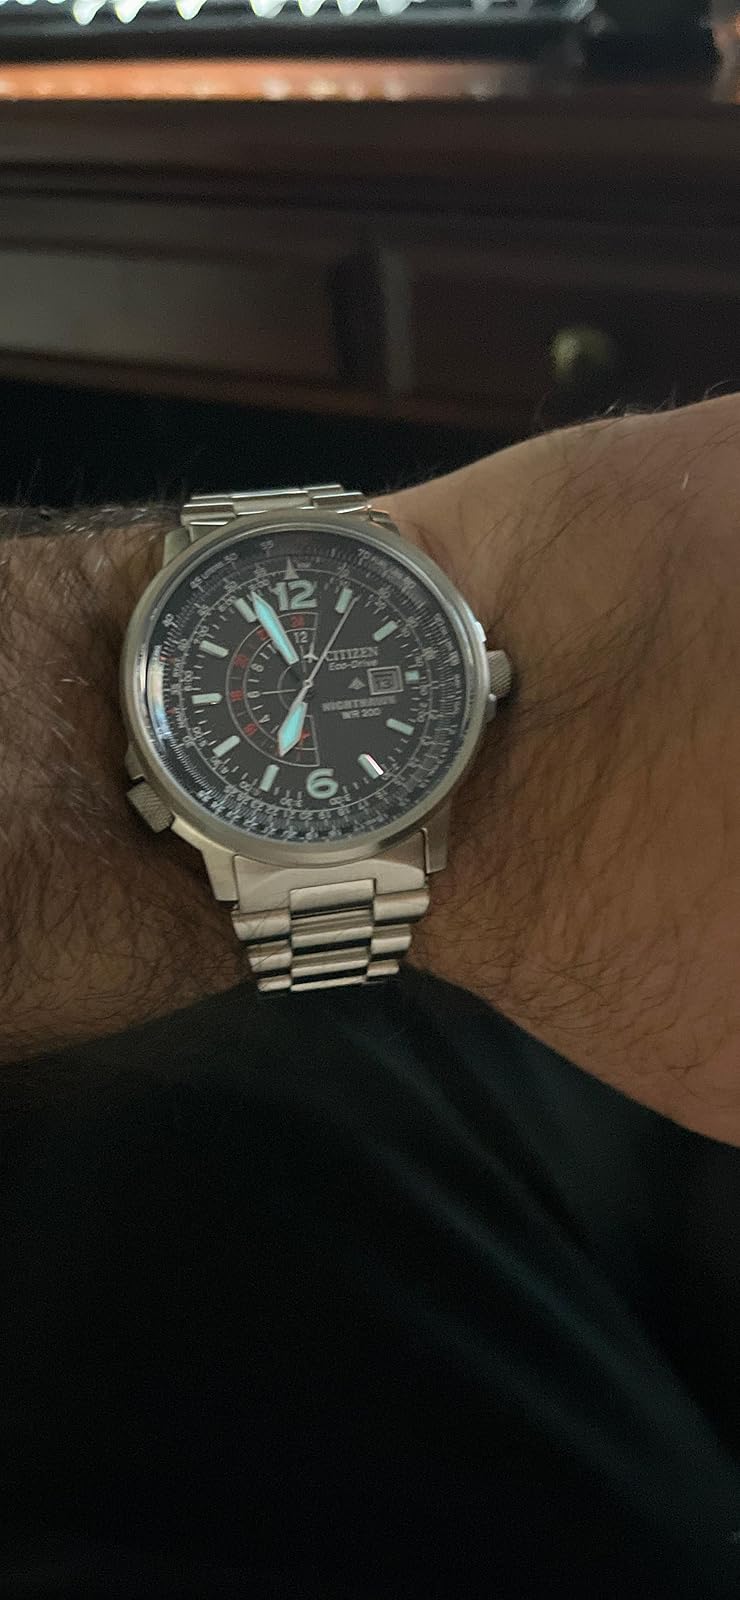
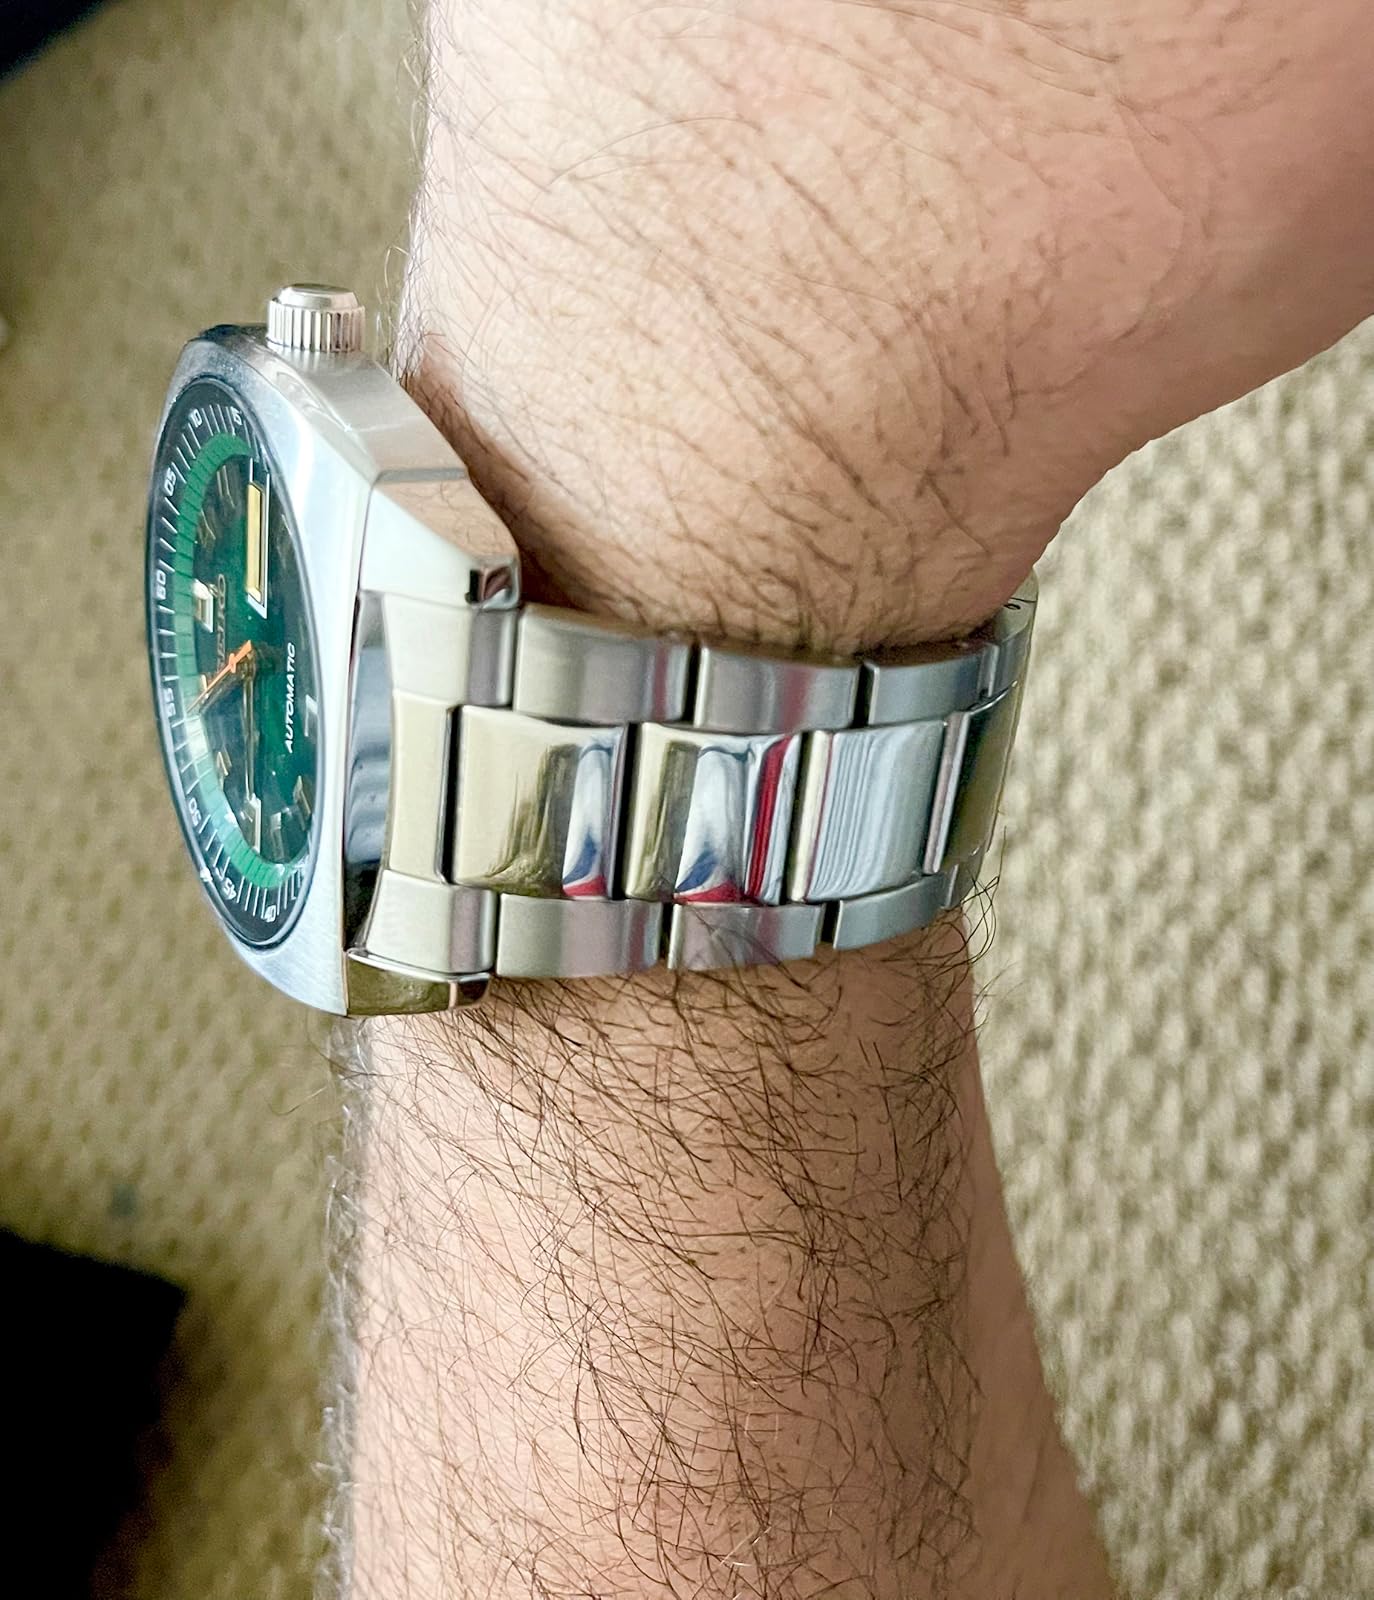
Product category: accessories_watch
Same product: no